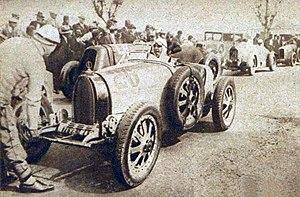
Edouard Meyer, vainqueur du Grand Prix du Maroc 1928, sur Bugatti.
Résultats du Grand Prix du Maroc de Formule 1 1958 qui a eu lieu sur le circuit urbain Ain-Diab à Casablanca le 19 octobre 1958.